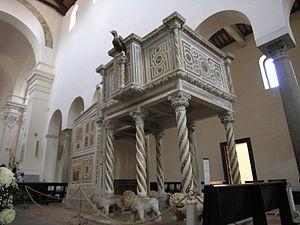
Le terme cosmatesque s'applique à un style de pavements en opus sectile ou marqueterie de marbre, typique du Moyen Âge en Italie et en particulier à Rome et dans ses environs. Il correspond principalement à la période de l'art roman en Italie, fin XIᵉ au XIIIᵉ siècles, et perdure ensuite un peu dans le gothique.